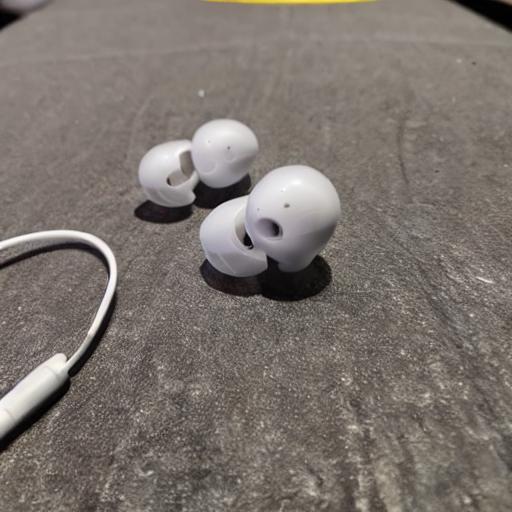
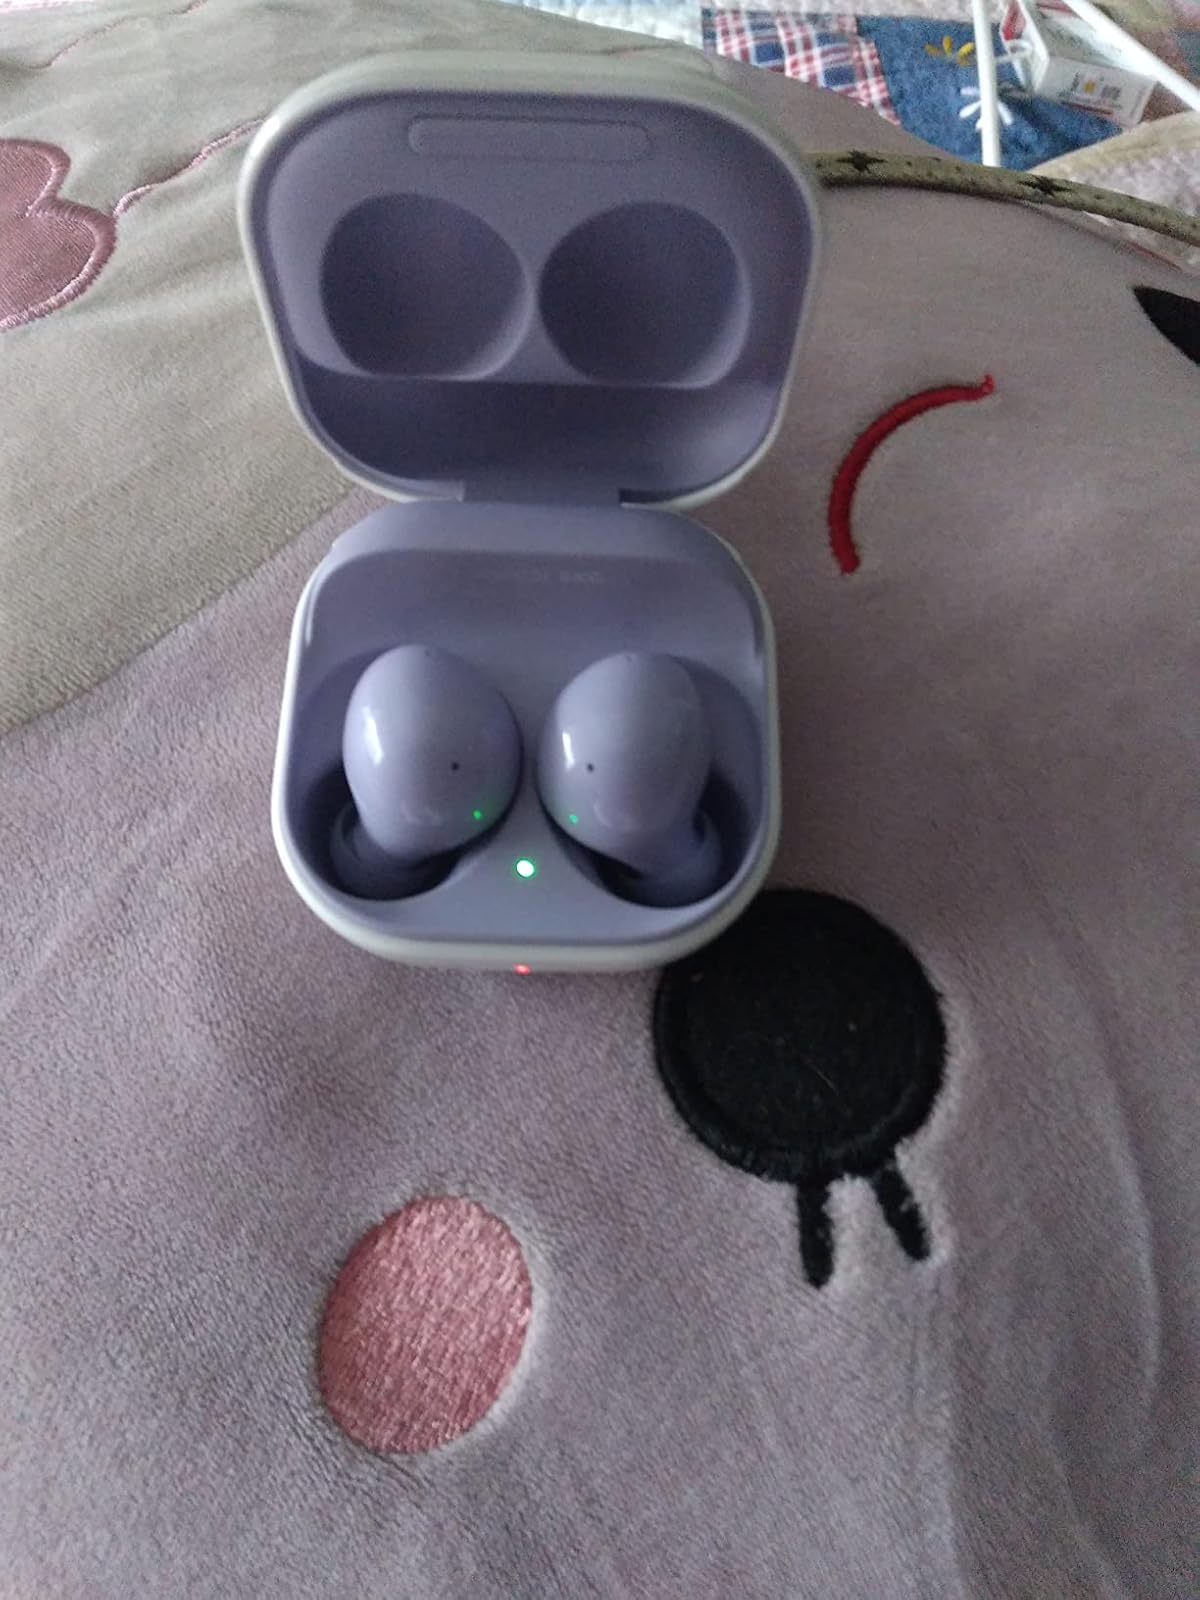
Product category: earbuds
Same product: no